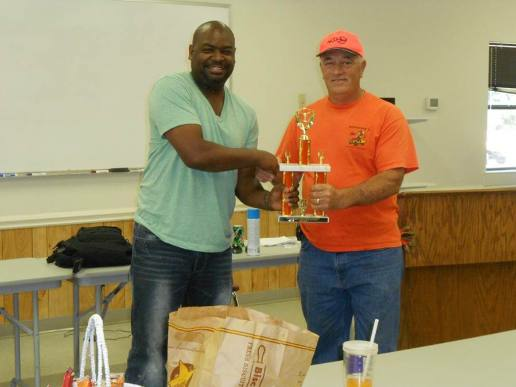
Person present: Yes